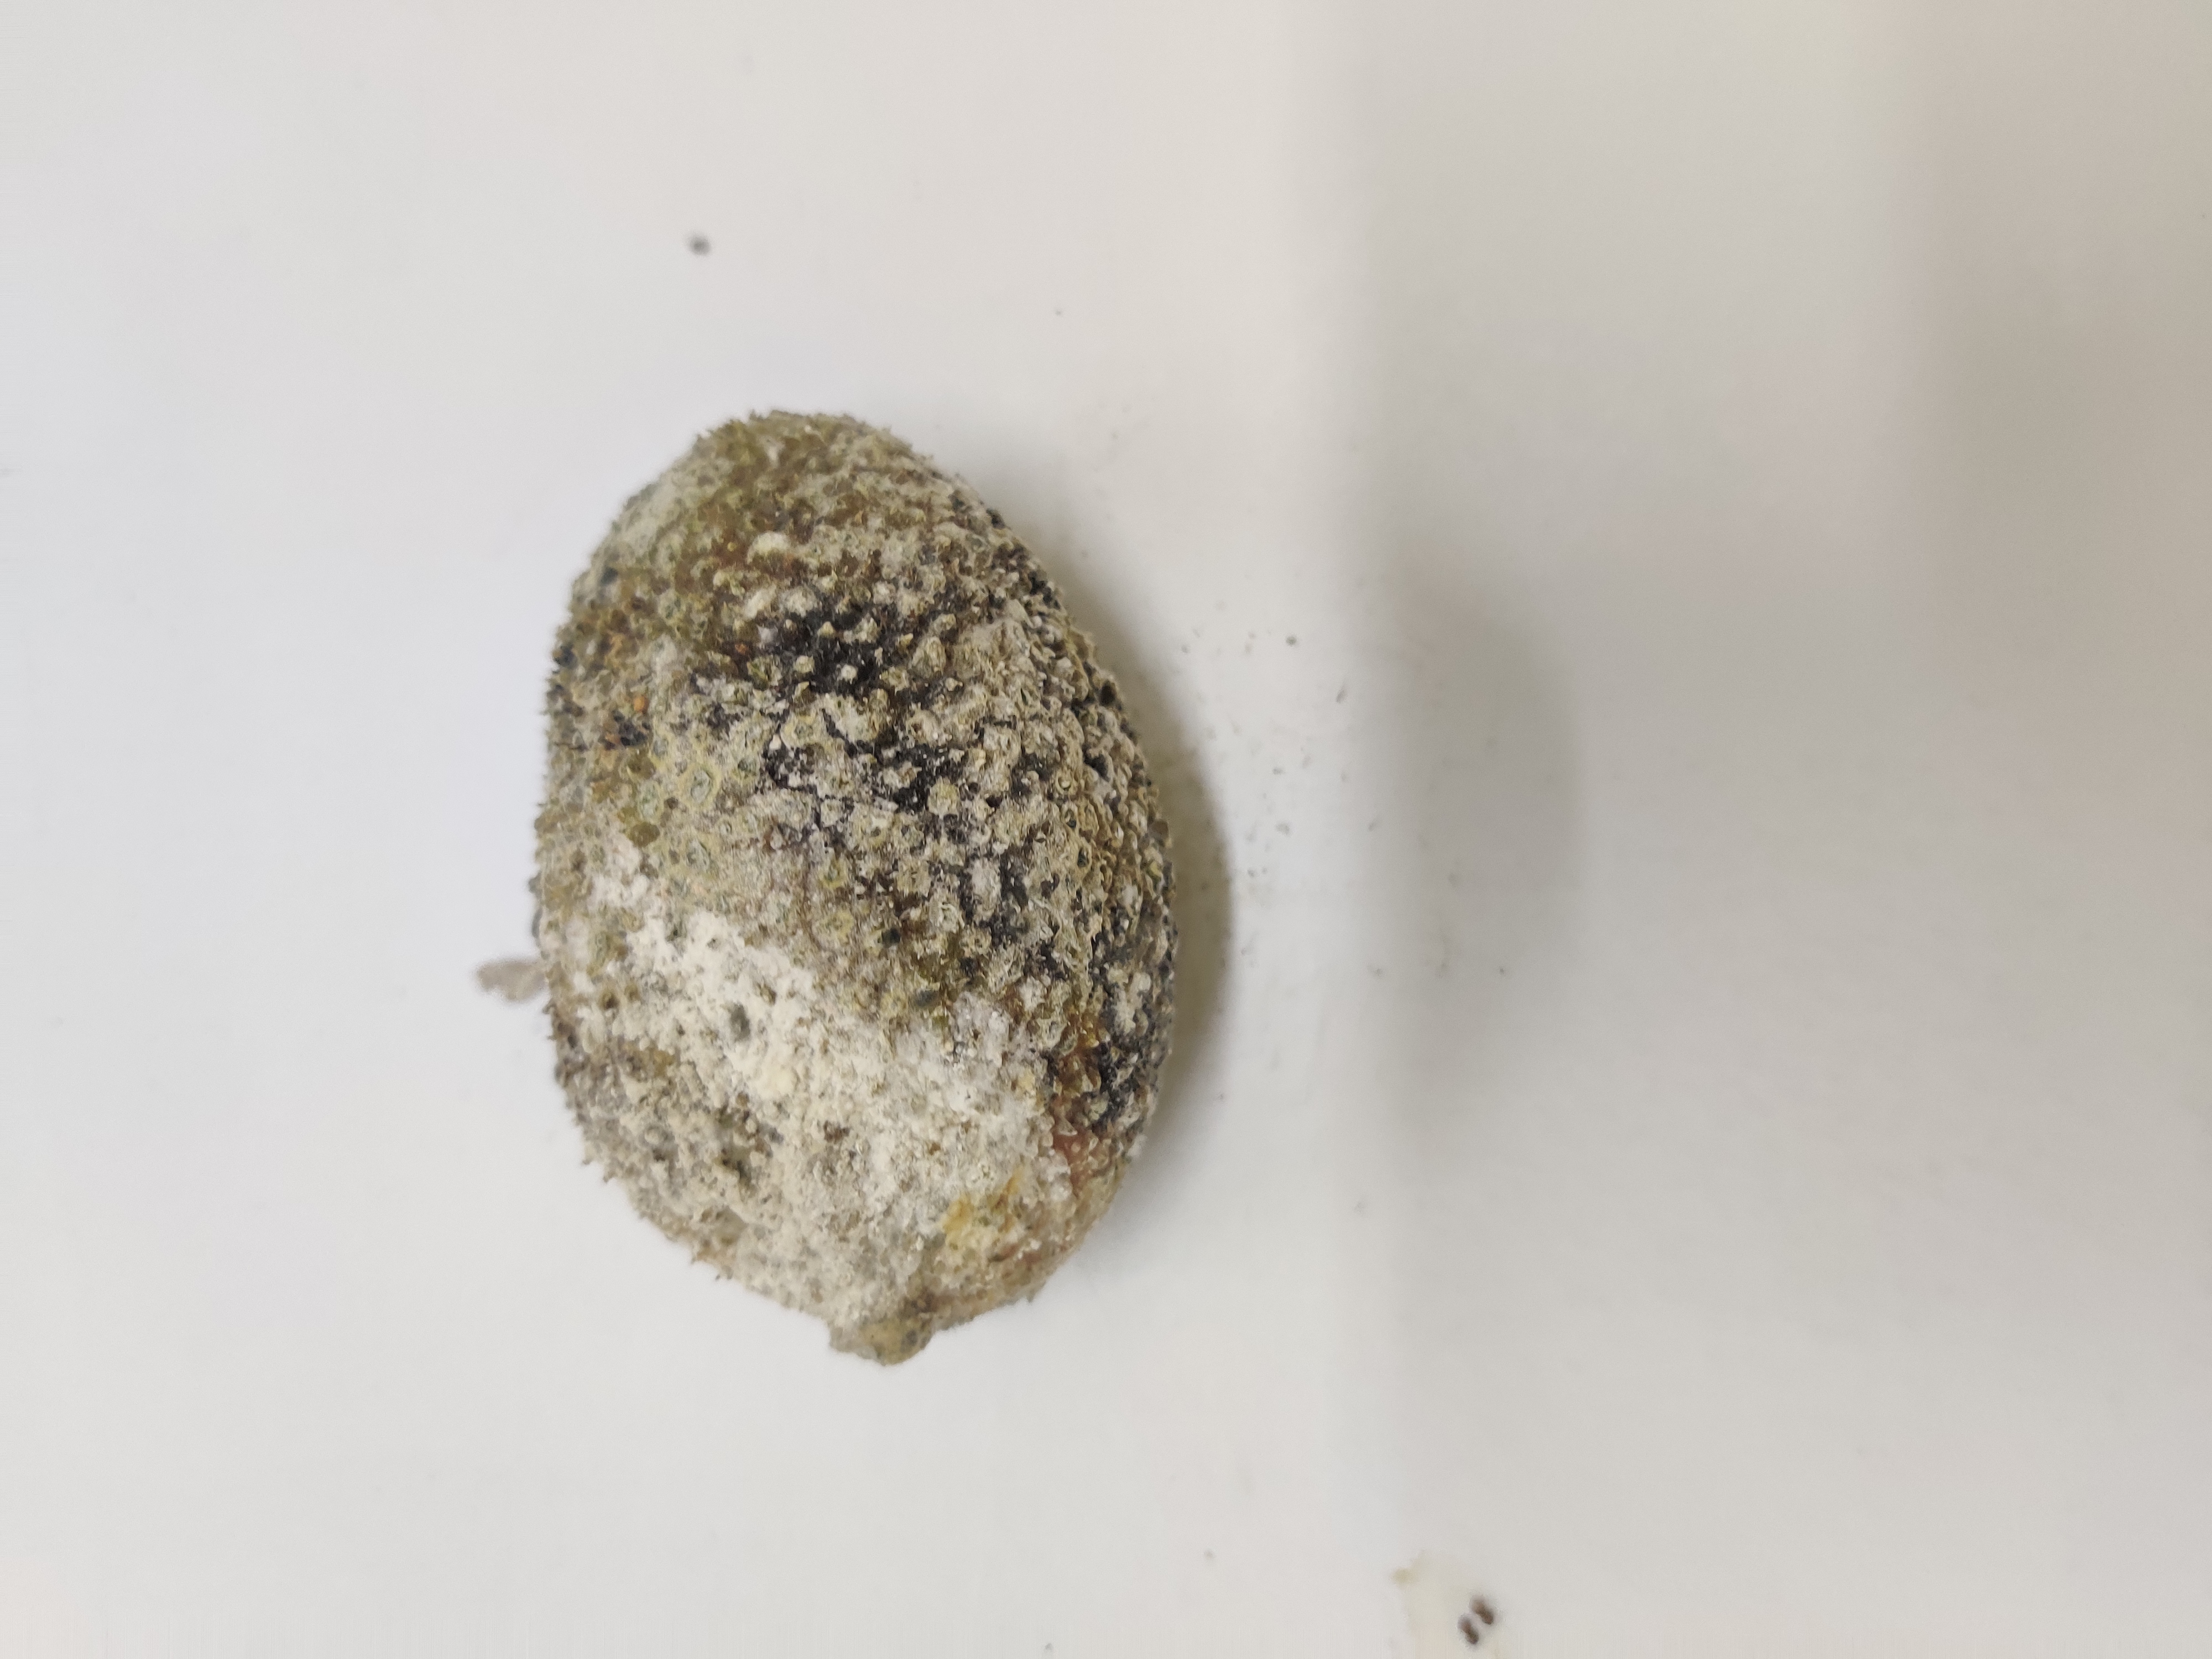
Crop: Spiny Gourd
Condition: Damaged